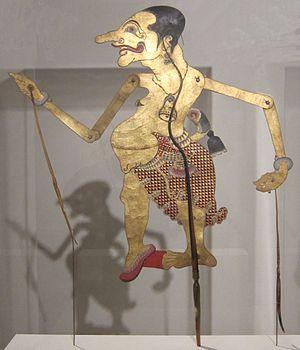
Cet article recense les pratiques inscrites au patrimoine culturel immatériel en Indonésie.